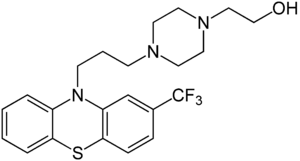
La fluphénazine est un antipsychotique typique.